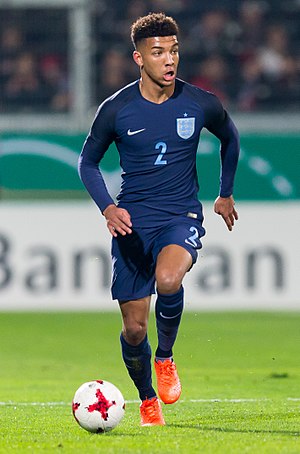
Mason Holgate
Mason Anthony Holgate er en engelsk fodboldspiller, der spiller som center back hos Premier League-klubben Everton FC.